Question: Please indicate a possible affordance area of the skateboard that can be used for carrying
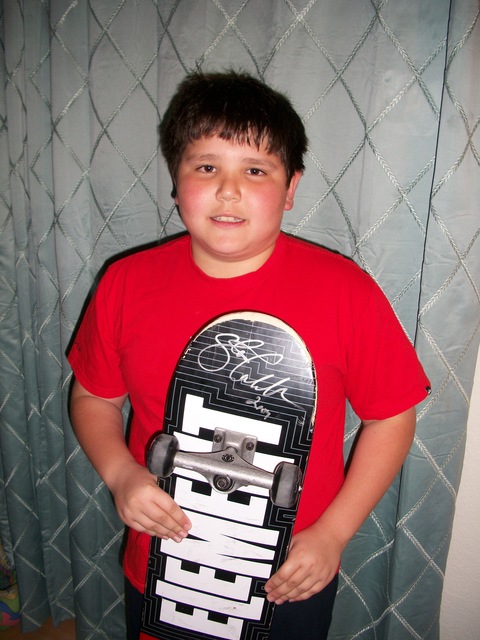
Answer: [143.158, 312.782, 318.797, 636.391]